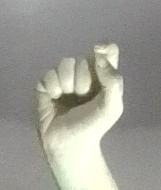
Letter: fa